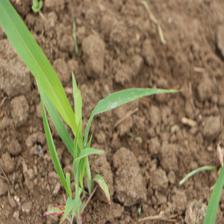
Label: Sorghum